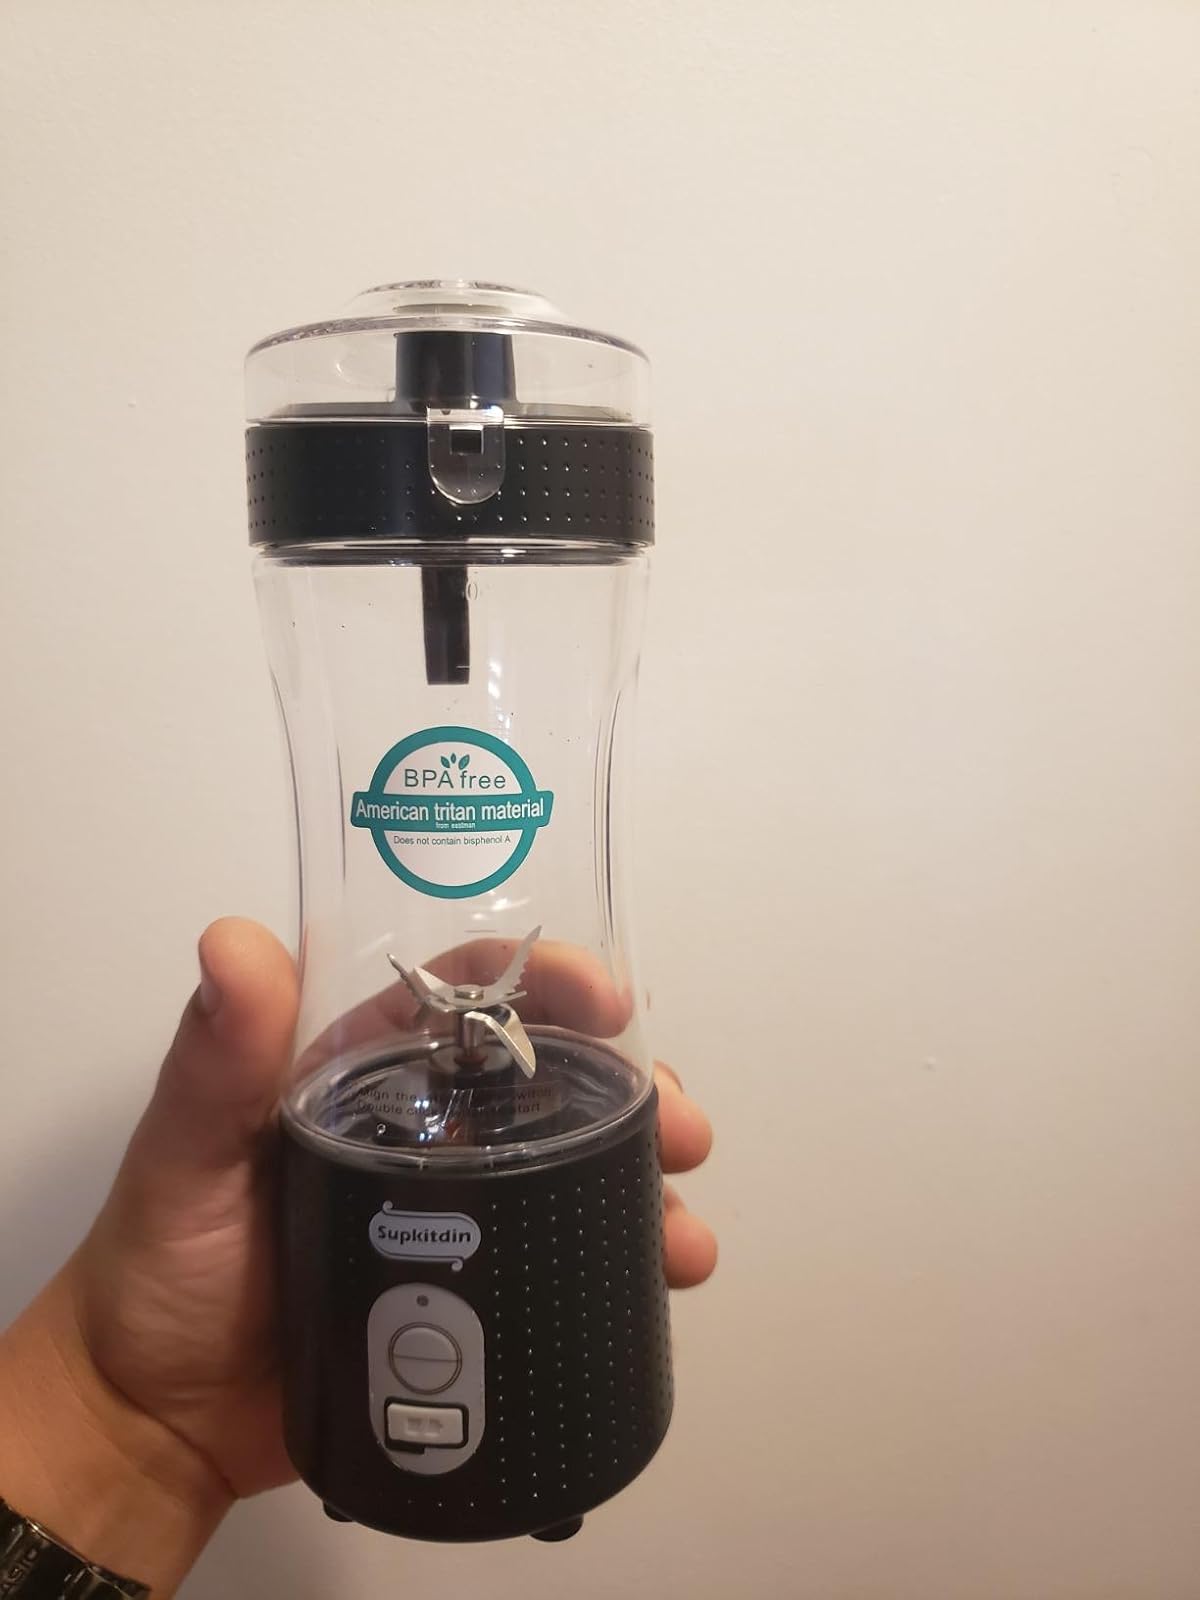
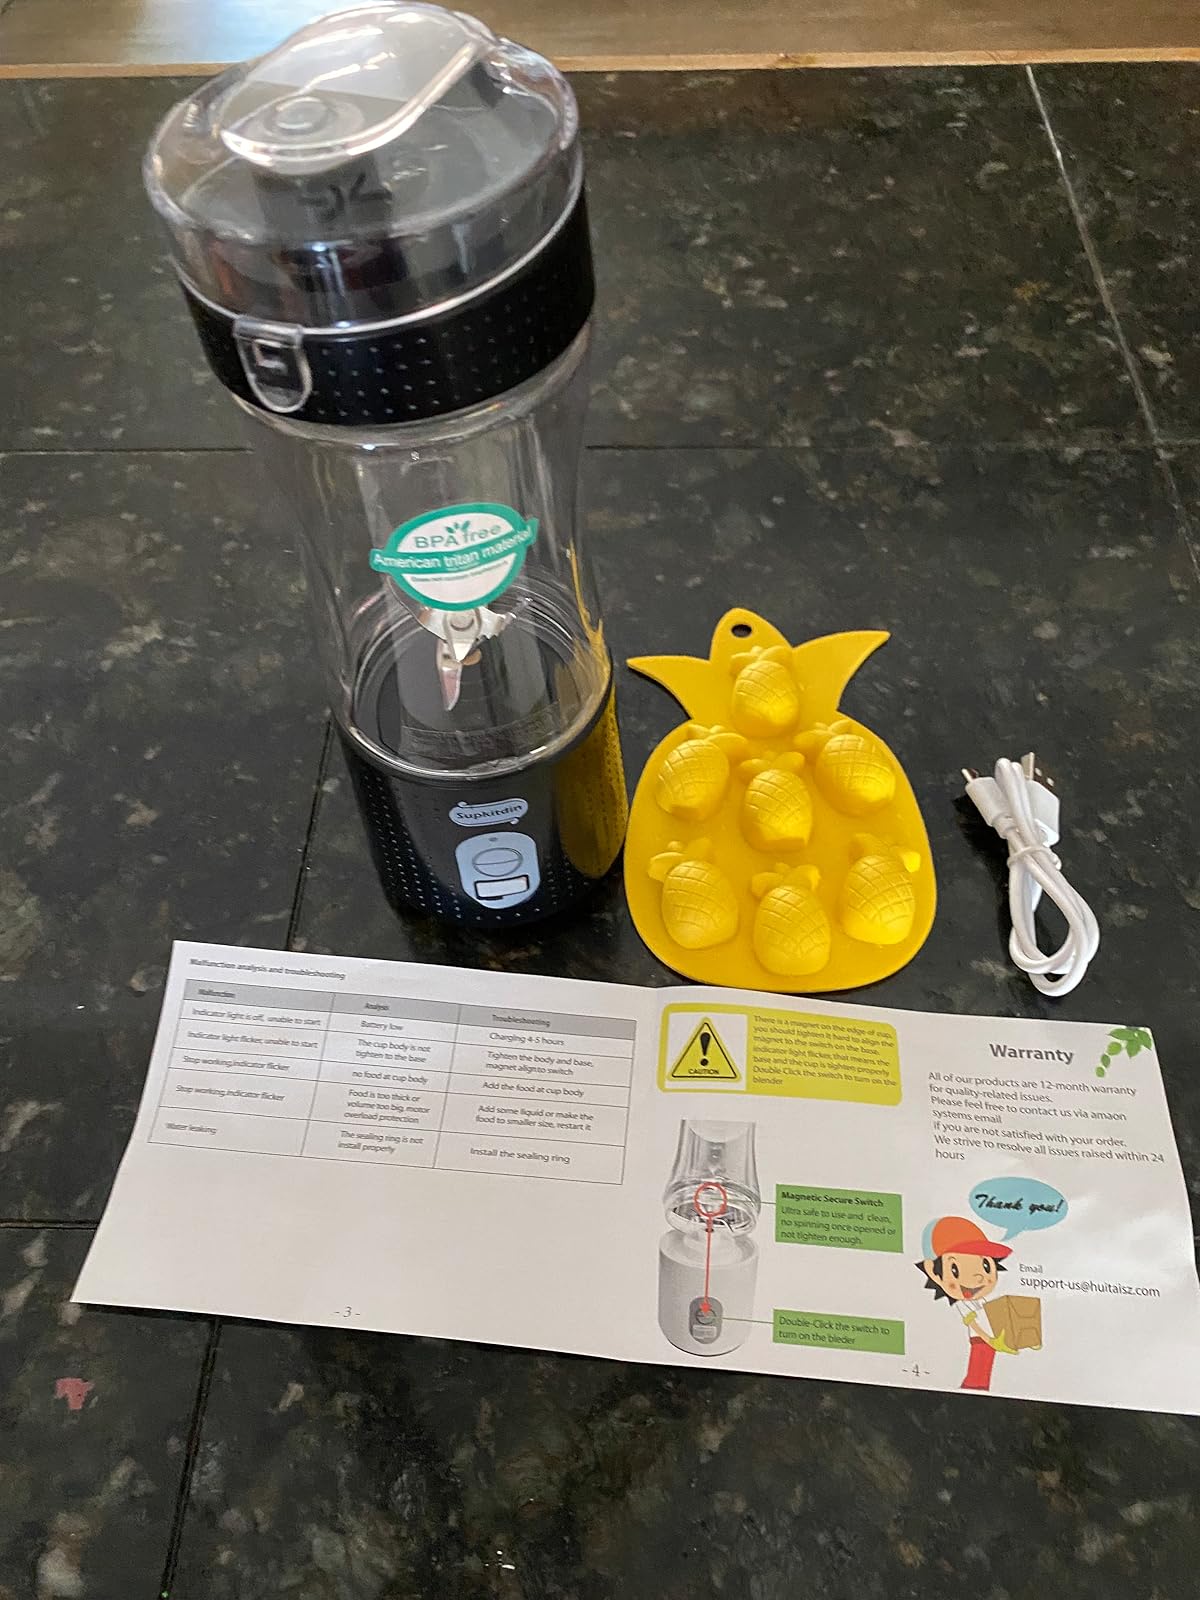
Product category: items_blender
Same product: yes